List of international cricket centuries by Mark Waugh

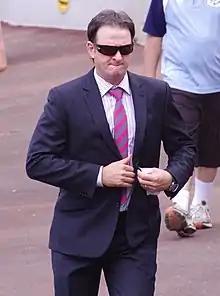
Mark Waugh is seen wearing sunglasses and a dark-coloured blazer.

Mark Waugh is a former Australian cricketer who scored centuries (100 or more runs) in Test and One Day International (ODI) matches organised by the International Cricket Council (ICC). Described by ESPNcricinfo writer John Polack as "one of the world's most elegant and gifted strokemakers", he played most of his career under the captaincy of his older twin-brother Steve Waugh. Waugh represented Australia in 128 Test matches and 244 ODIs between 1988 and 2002, scoring 20 and 18 centuries respectively. He was primarily a batsman who played as an opener in ODIs, while normally at number four in Tests.